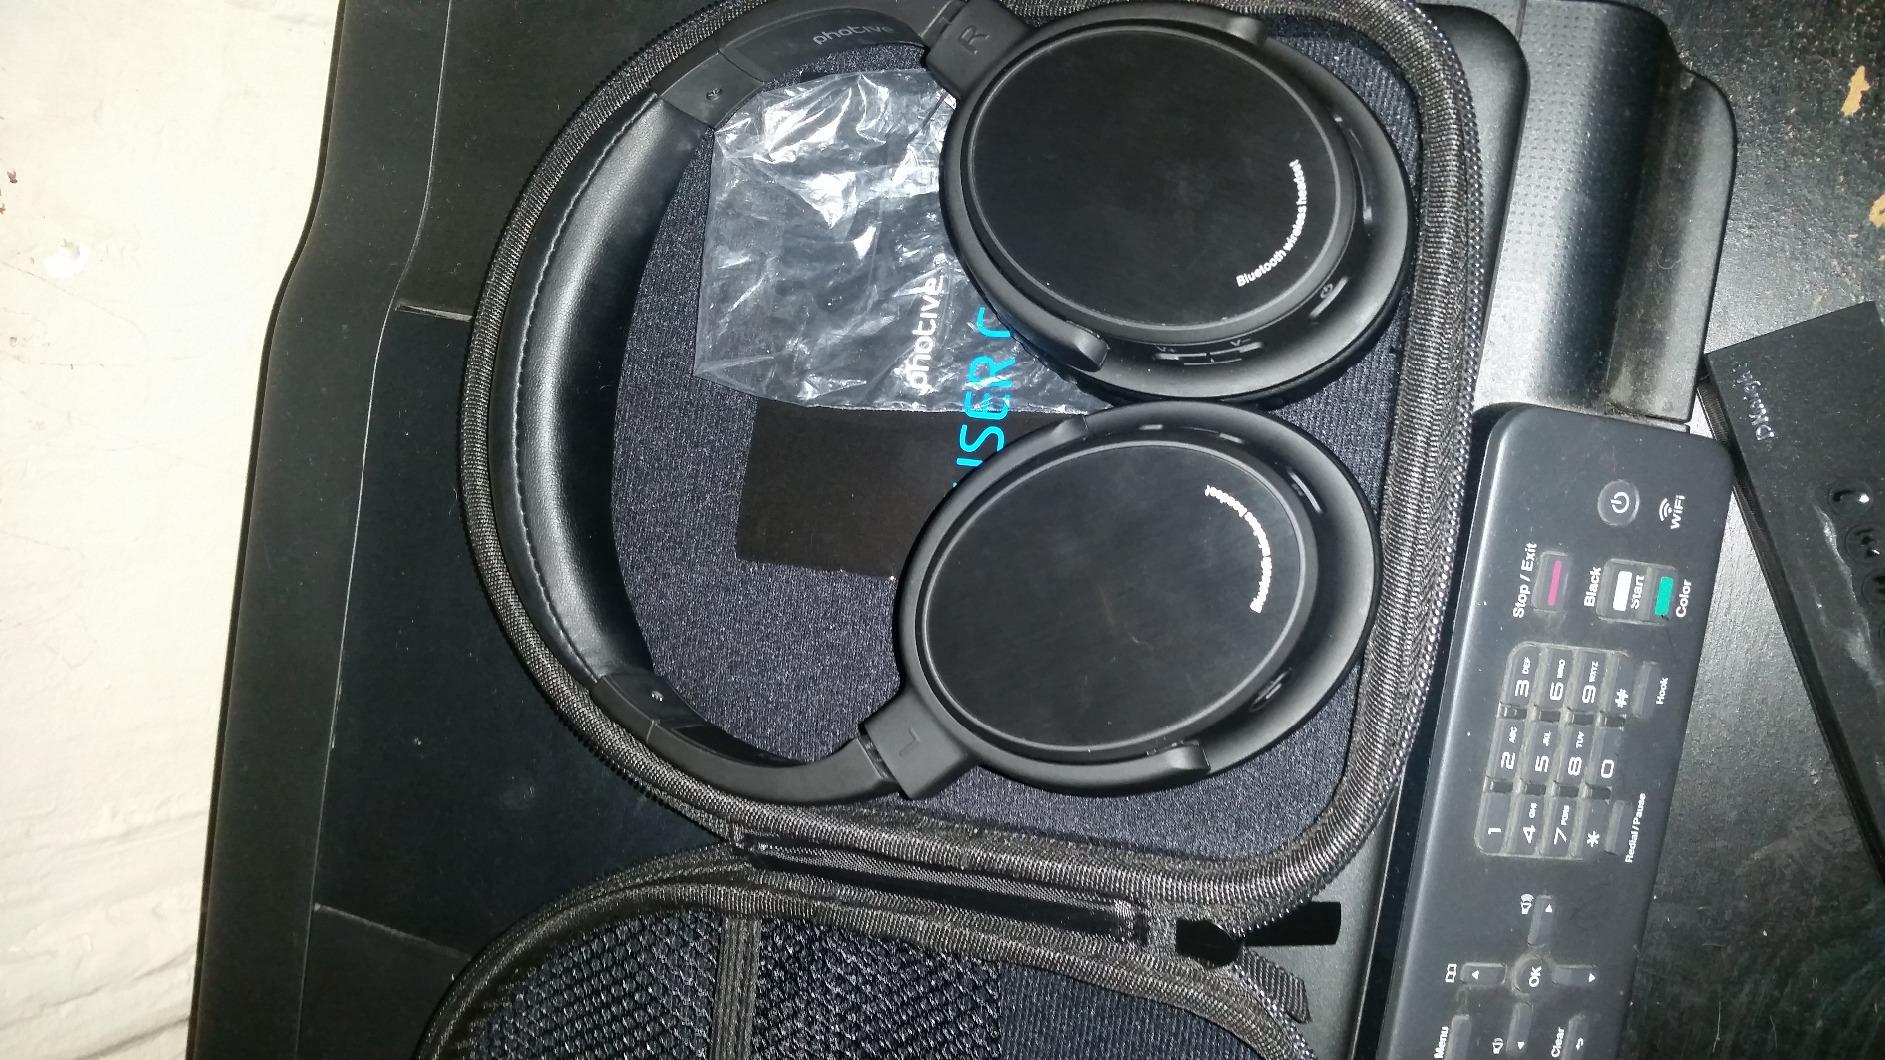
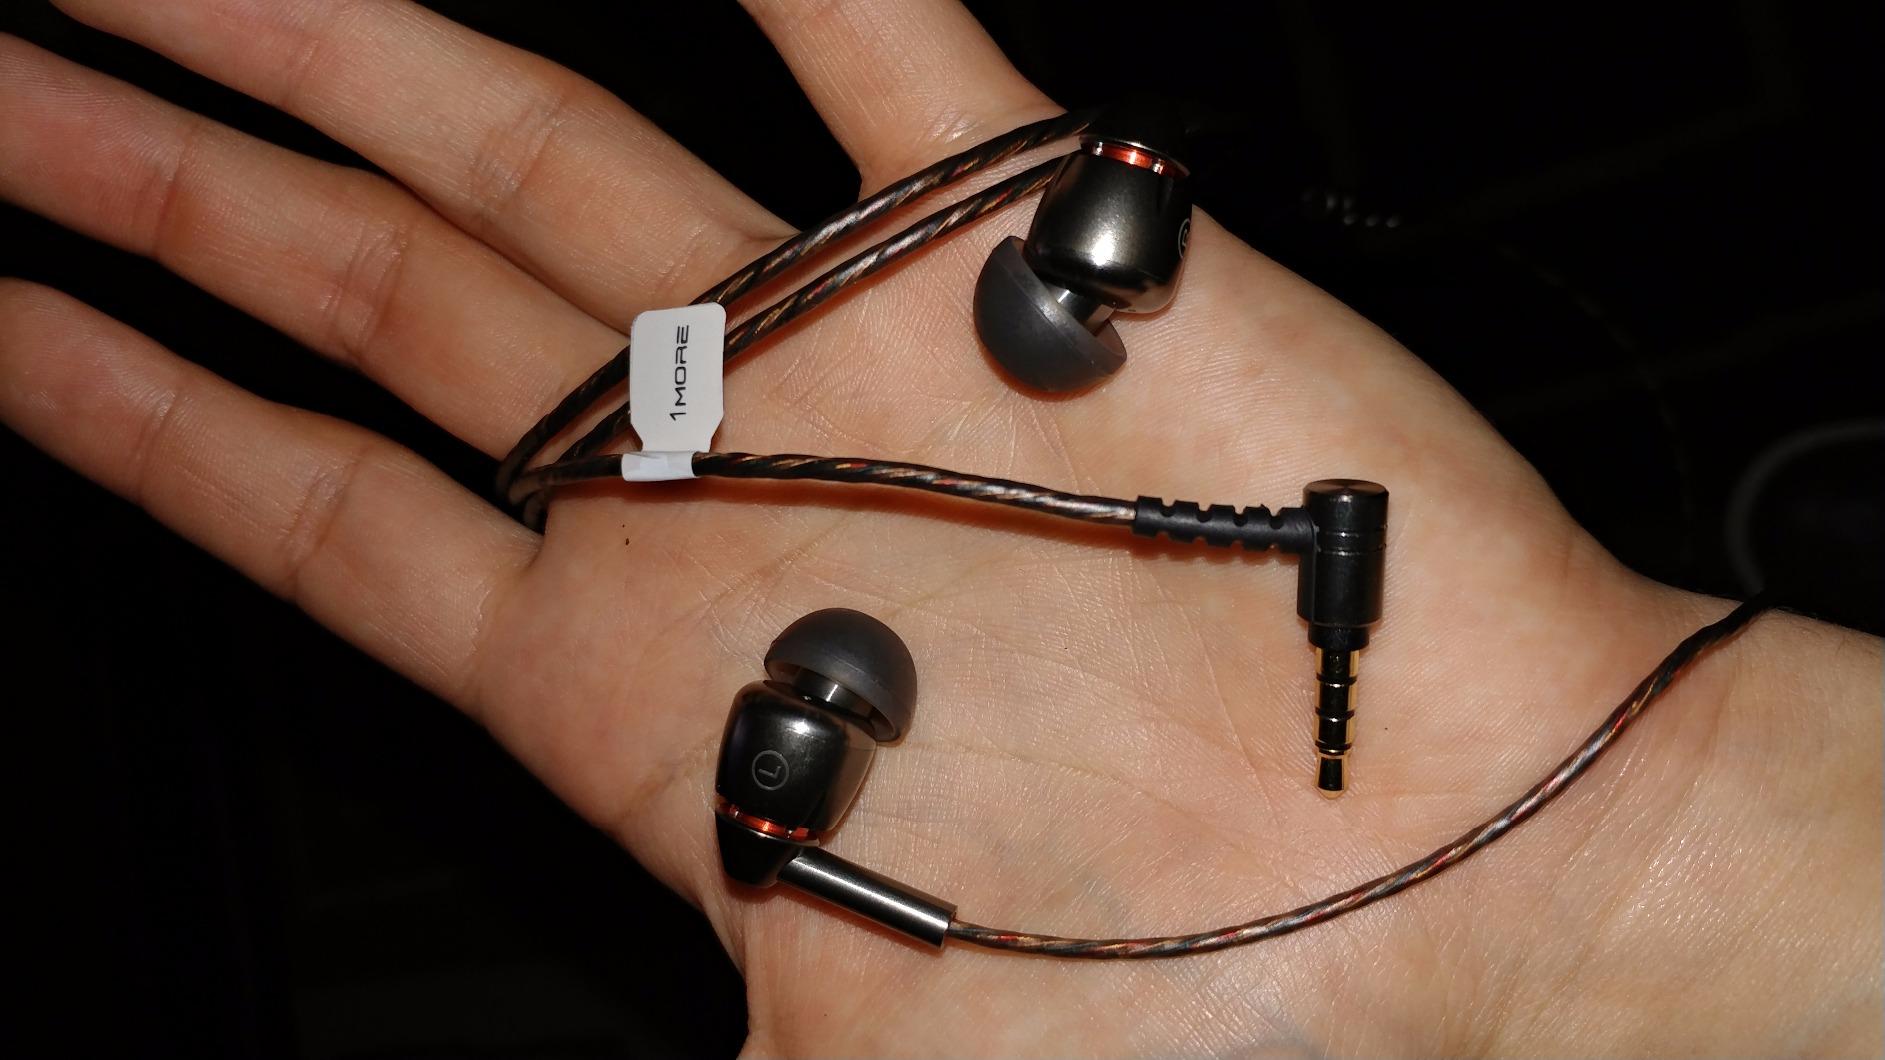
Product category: headphones
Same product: no